Pimelea humilis

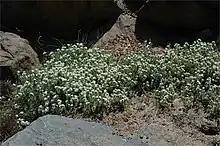
Habit in the Australian National Botanic Gardens

Pimelea humilis, also known as common riceflower or dwarf riceflower, is a species of flowering plant in the family Thymelaeaceae and is endemic to south-eastern Australia. It is an erect or scrambling shrub with hairy stems, elliptic to lance-shaped leaves and heads of 12 to 52 of creamy-white, bisexual or female flowers.